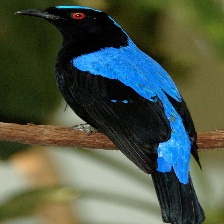
Species: FAIRY BLUEBIRD
Scientific name: IRENA